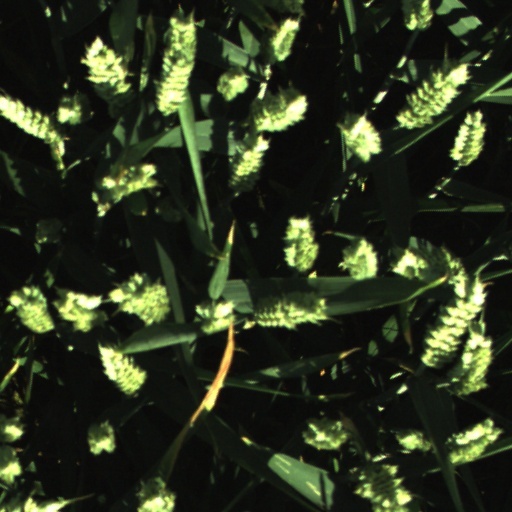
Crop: wheat